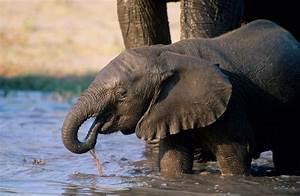
elephant